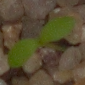
Label: scentless_mayweed